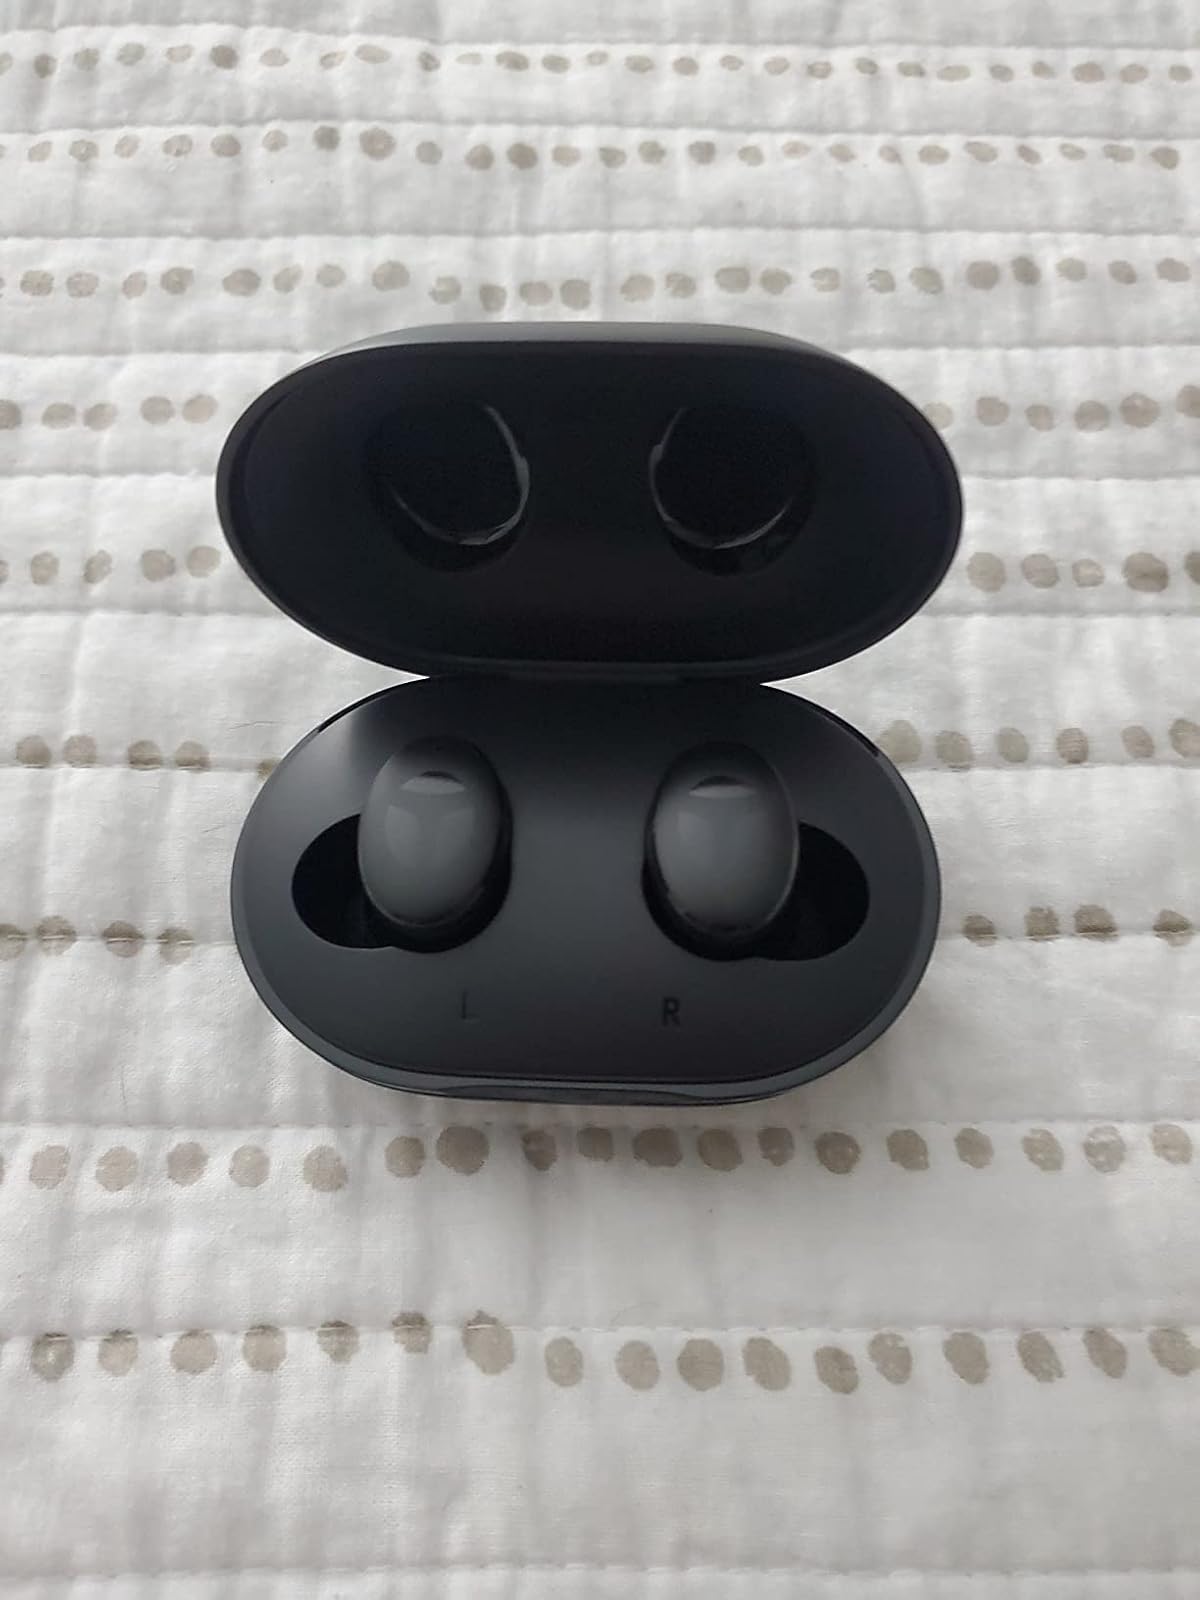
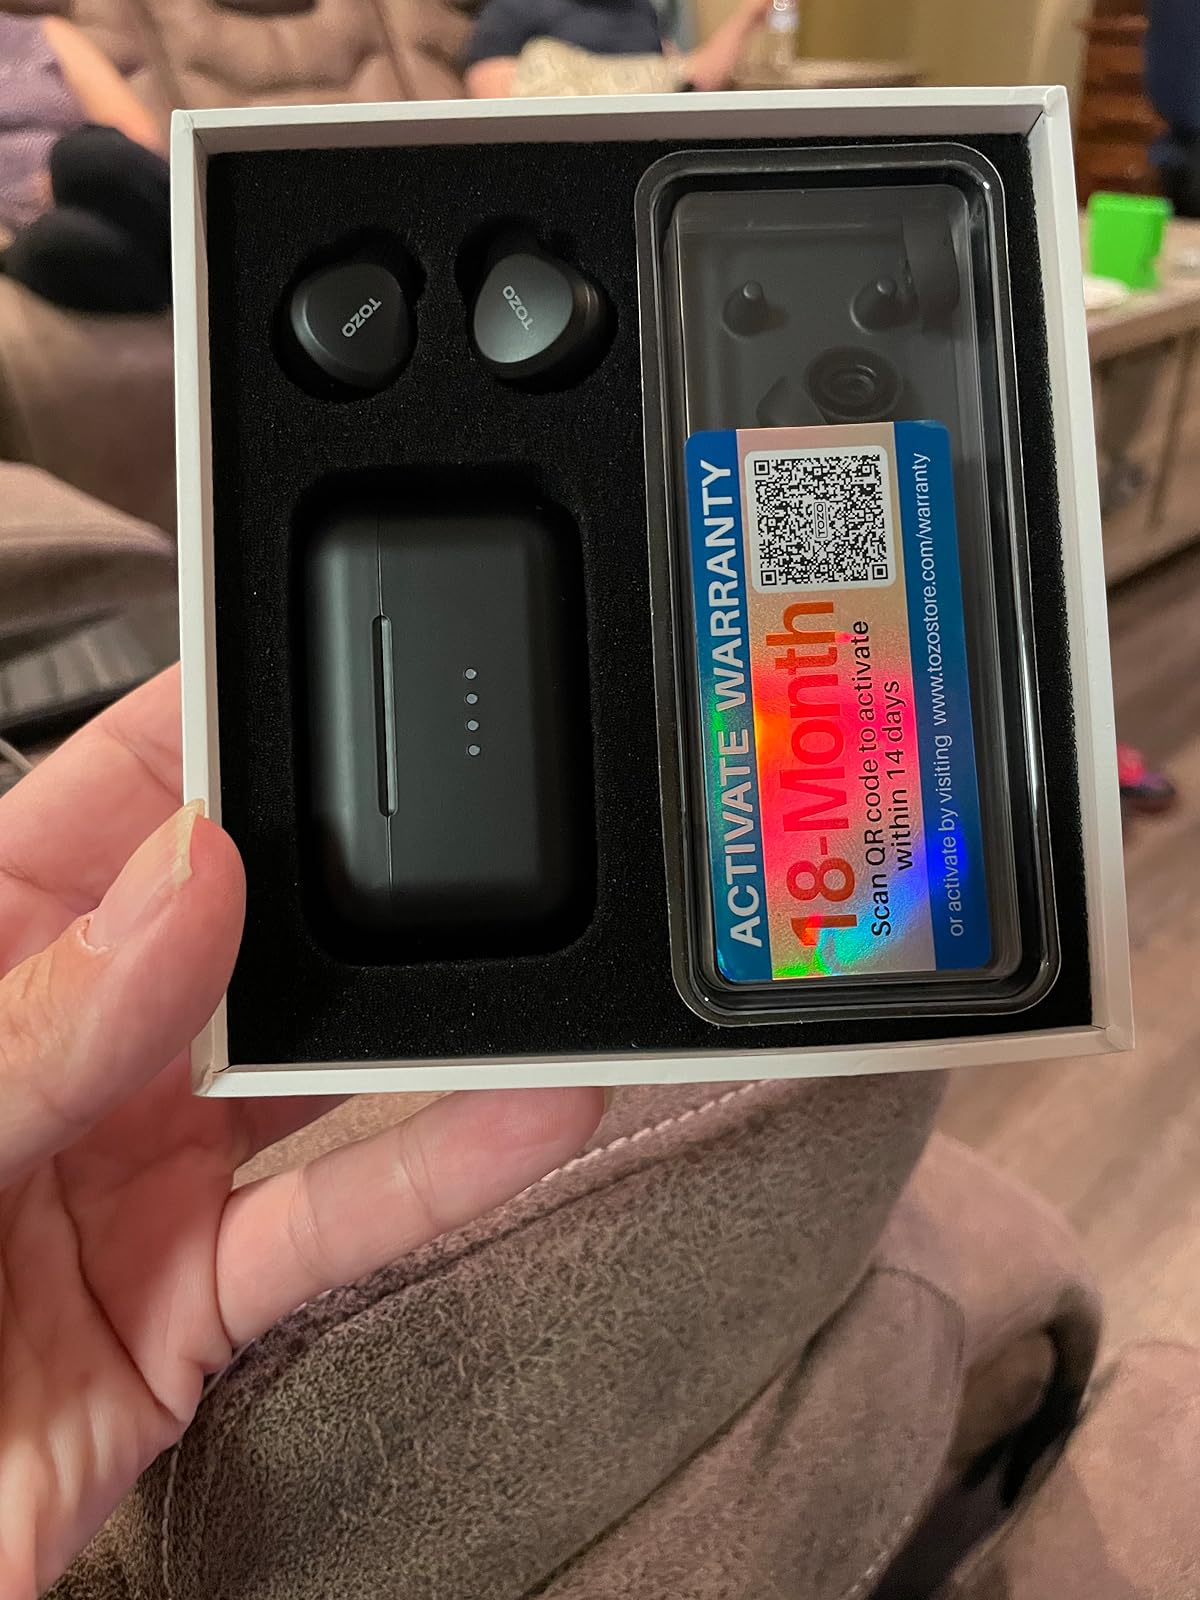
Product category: earbuds
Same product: no